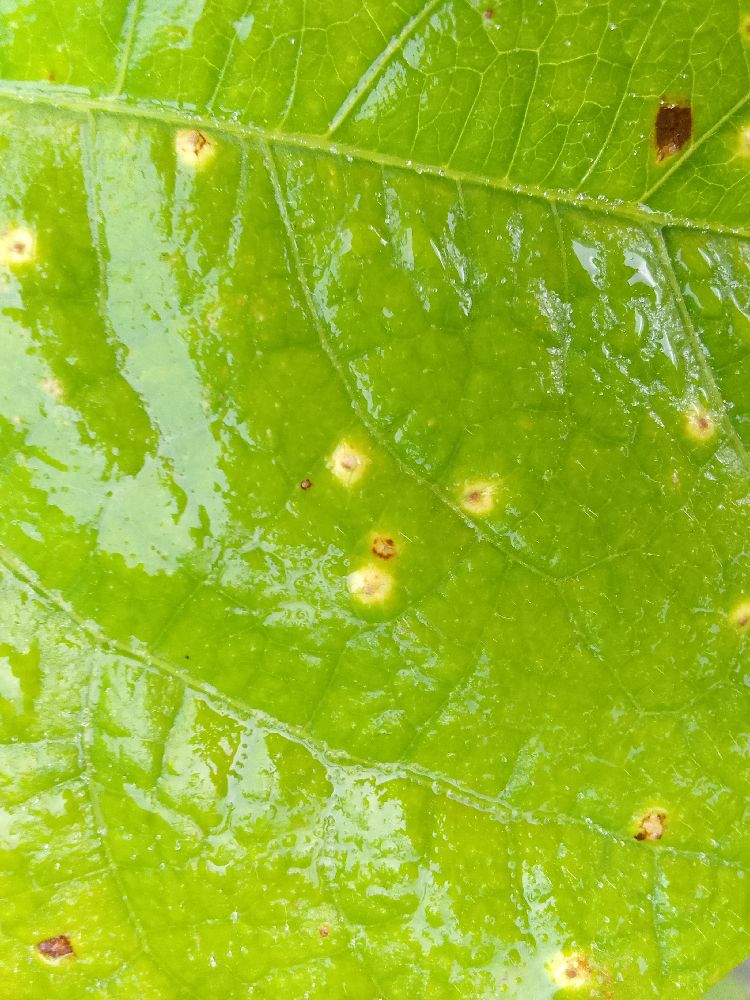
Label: rust